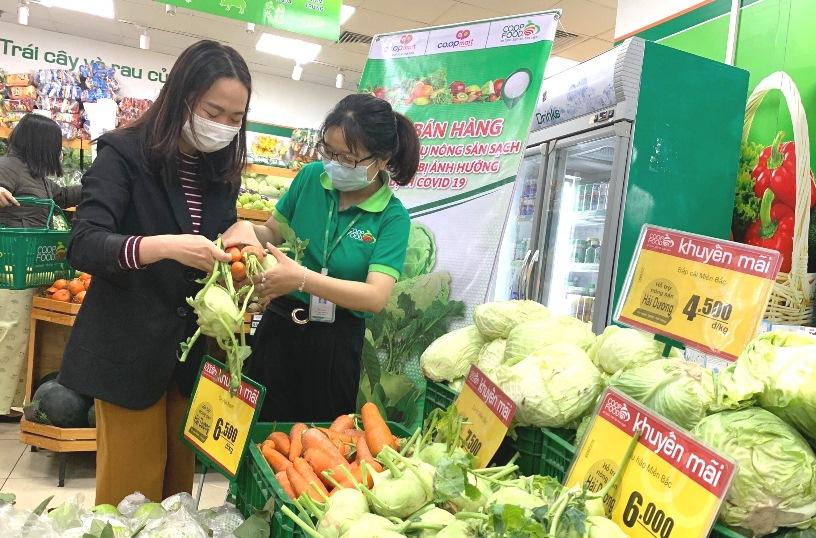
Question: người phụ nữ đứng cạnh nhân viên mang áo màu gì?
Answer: người phụ nữ đứng cạnh nhân viên mang áo màu đen